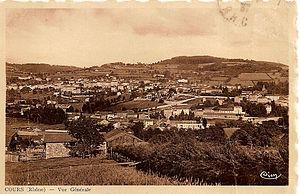
Cours-la-Ville est une ancienne commune française, située dans le département du Rhône en région Auvergne-Rhône-Alpes. Depuis 2016, elle est une commune déléguée et le chef-lieu de la commune nouvelle de Cours.